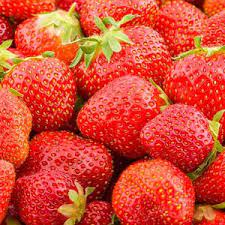
Label: Strawberry